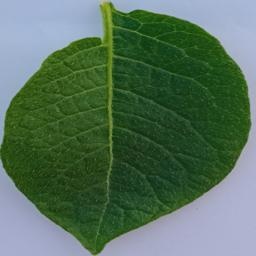
Etiqueta: Sana